Keanu Taylor

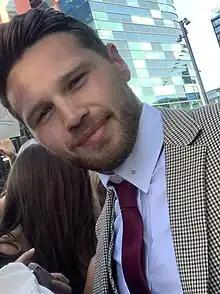
Danny Walters ("pictured") plays Keanu Taylor.

In a "Digital Spy" interview, actor Danny Walters said he received the part of Keanu Taylor after attending a workshop organised by the show. He admitted he was uncertain if producers were considering creating a new family but knew they were casting and developing new characters. Later the same day, he was informed that he had been cast as Keanu, with details surrounding the character initially being kept vague. Walters was required to shave his head with clippers for the role, which he was initially unaware of, having expected only a light trim. Despite his surprise, the actor opined that the hairstyle change helped Keanu appear older and "more rugged". The show announced the Taylor family's arrival on 10 May 2017. The family was composed of Keanu, his mother Karen Taylor (Lorraine Stanley), and his siblings Bernadette (Clair Norris), Riley (Tom Jacobs), and Chatham (Alfie Jacobs). Before the announcement, Walters had to keep his casting a secret from friends and family.